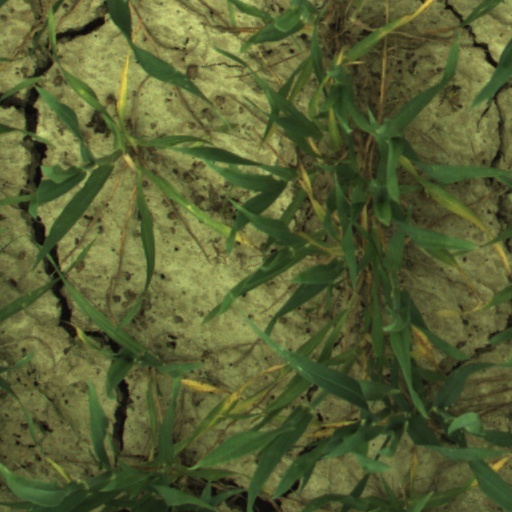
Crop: wheat